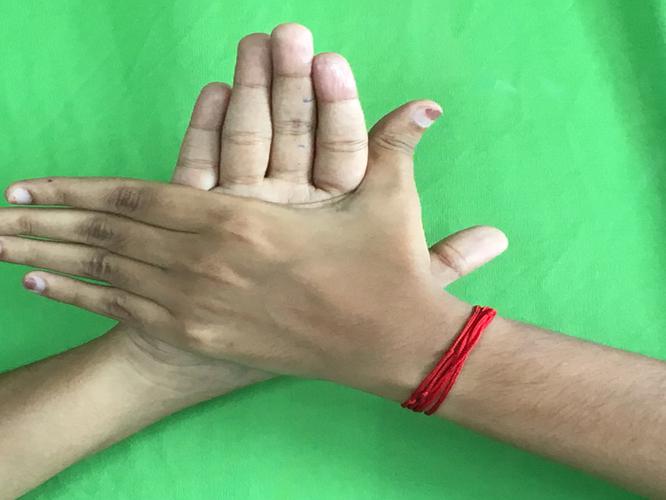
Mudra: Chakra
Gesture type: double_hand